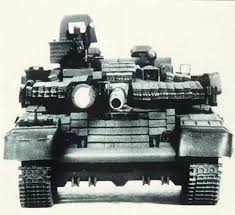
Label: Tank